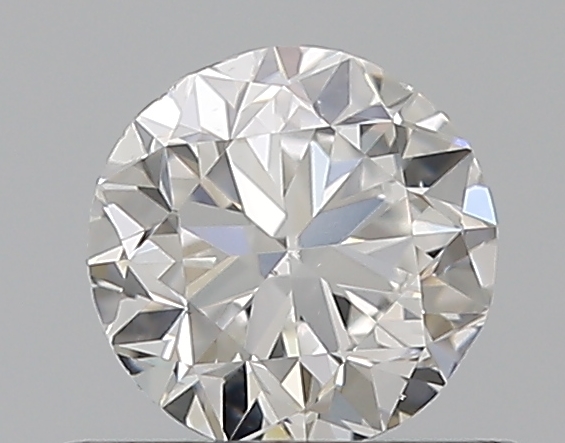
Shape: round
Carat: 0.5
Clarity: VS2
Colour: F
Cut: GD
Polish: EX
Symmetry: GD
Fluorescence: N
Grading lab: GIA
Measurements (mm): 4.87 x 4.94 x 3.15